Tolverne Cottage

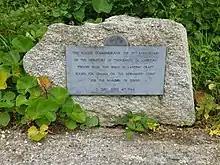
The D-Day memorial

On the opposite side of the River Fal to the National Trust property, Trelissick, stands Tolverne Cottage. The cottage was run for many years as a tea room, which sold tea grown on the Tregothnan estate, the first tea plantation in the UK. There is a regular ferry which connects the cottage to Falmouth during the summer.